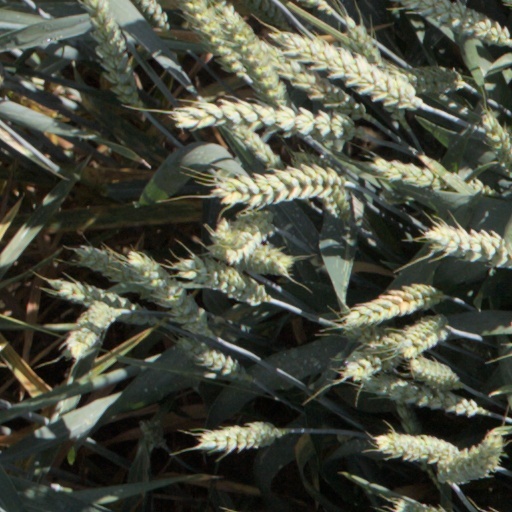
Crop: wheat